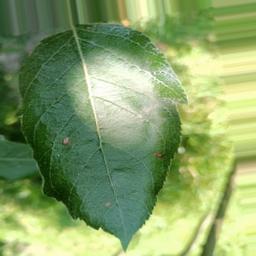
Label: Alternaria